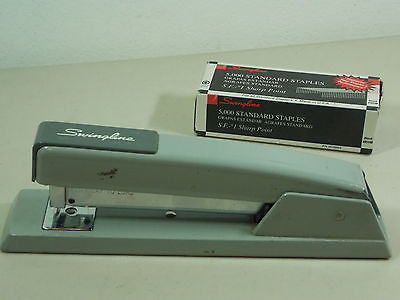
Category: stapler